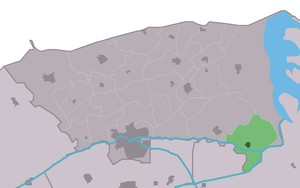
Engwierum est un village de la commune néerlandaise de Noardeast-Fryslân, situé dans la province de Frise.